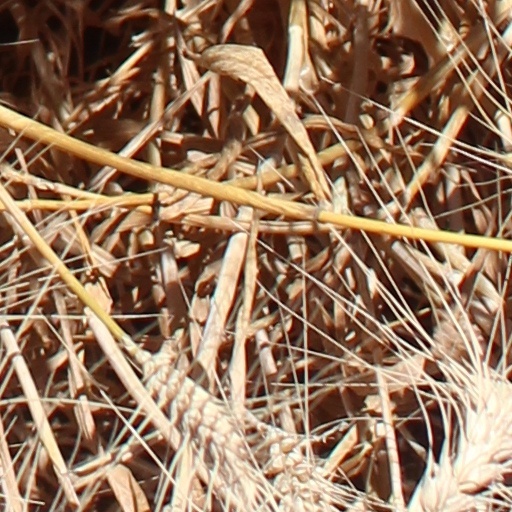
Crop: wheat